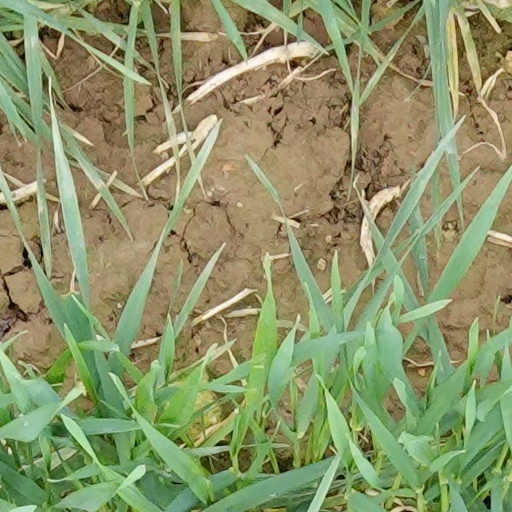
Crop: wheat